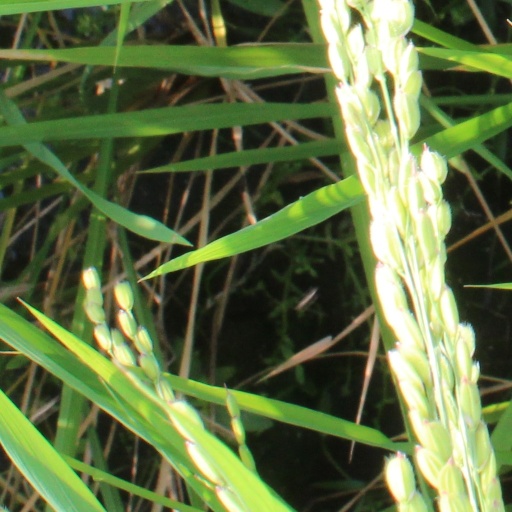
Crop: rice